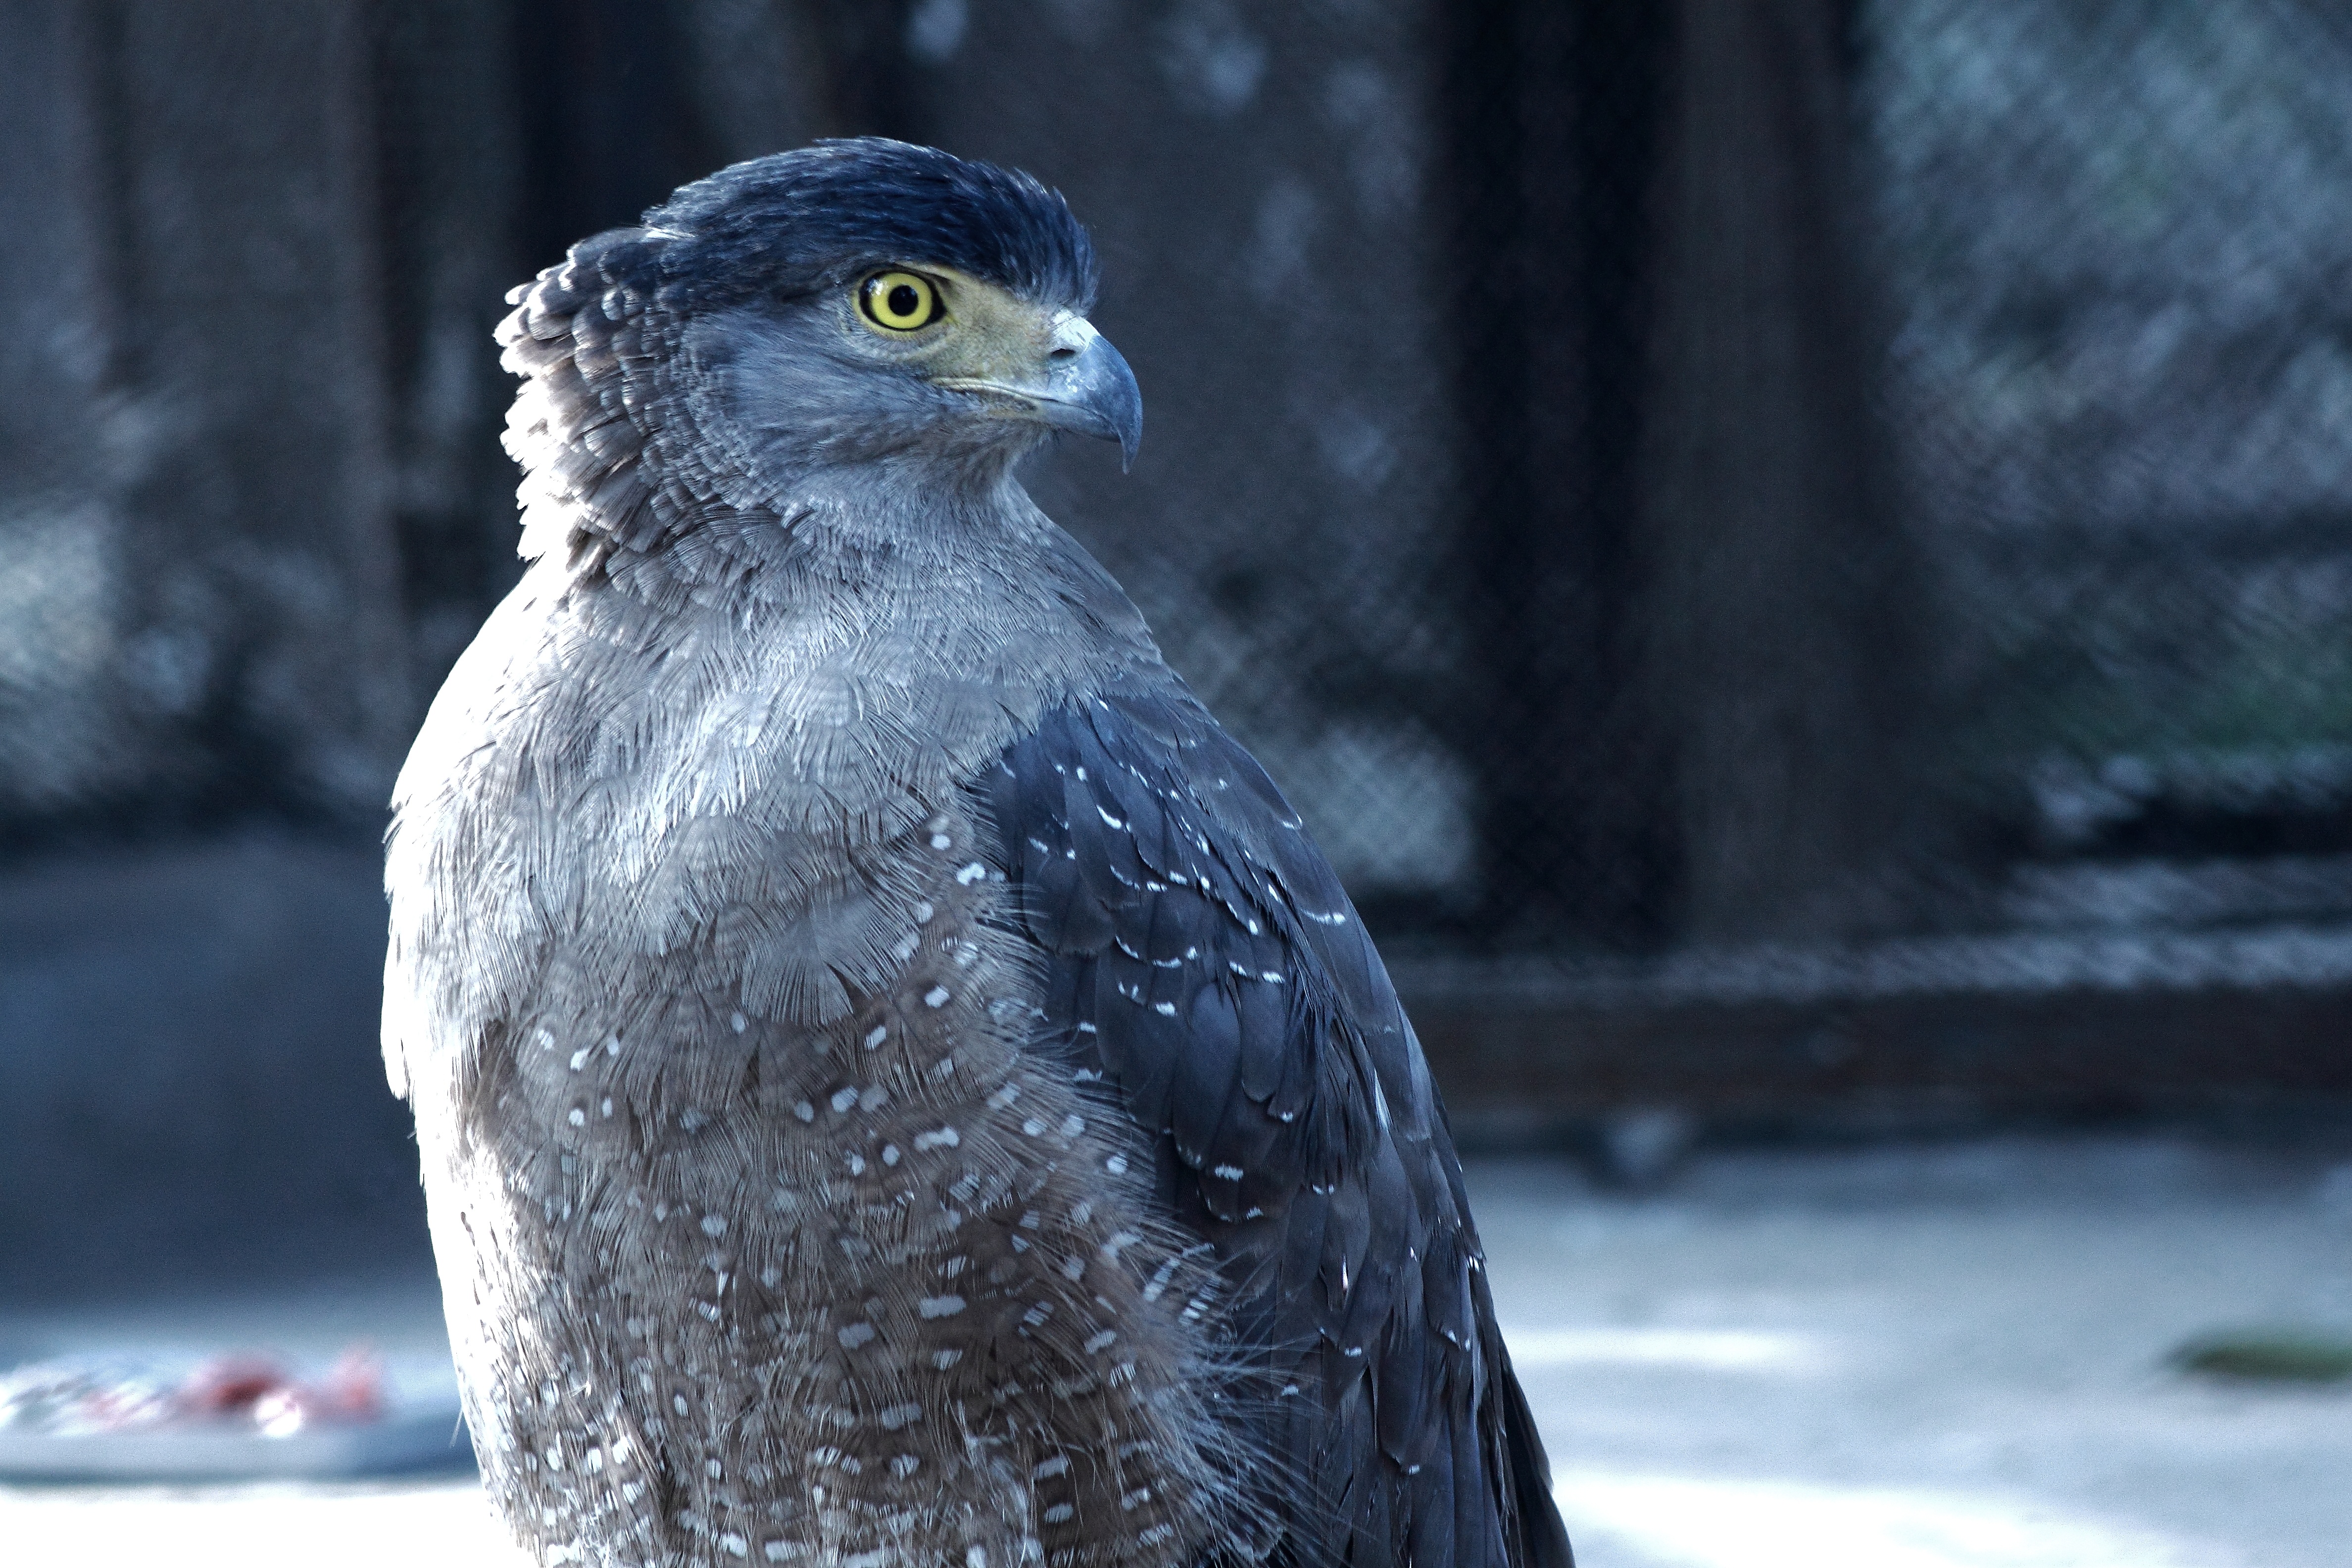
winter, bird, wing, wildlife, beak, eagle, predator, fauna, bird of prey, vertebrate, hunter, falcon, prey